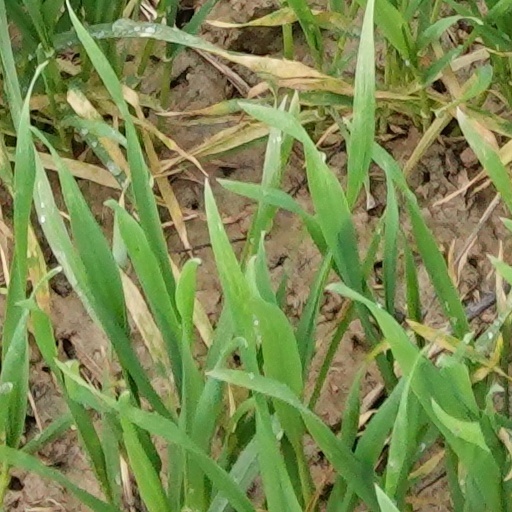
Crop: wheat